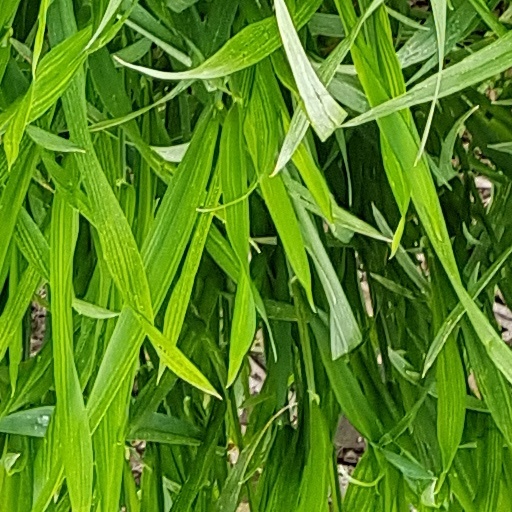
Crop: wheat